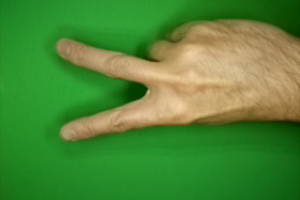
Label: scissors